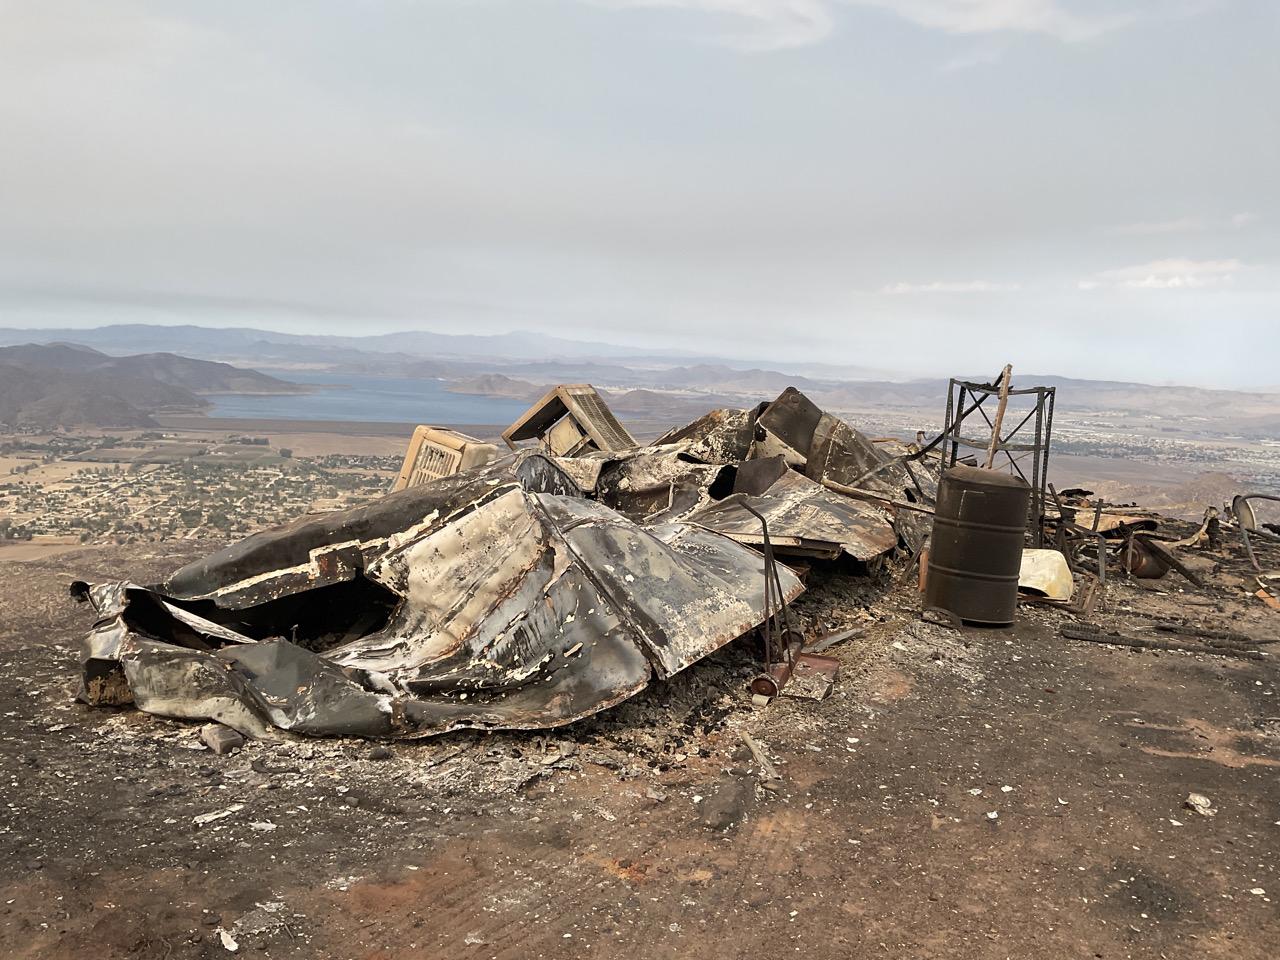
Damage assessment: destroyed